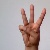
The image shows a hand gesture representing the letter 'W' in Indian Sign Language.